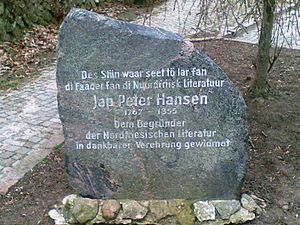
Jap Peter Hansen
Mindesten for Jap Peter Hansen i Vesterland
Jap Peter Hansen var en nordfrisisk forfatter. Efter at have sejlet til søs i 15 år, blev han i 1800 lærer og kordegn i Vesterland på Sild. Fra 1820 virkede han som lærer i Kejtum. Derudover ledede han en navigationsskole og skrev en række matematiske og astronomiske skrifter. I 1811 blev han ridder af Dannebrogordenen. I 1835 blev han dømt for underslæb til tre års fængsel.